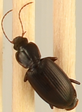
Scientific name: Calathus advena
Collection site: Rocky Mountains NEON (RMNP), plot RMNP_007